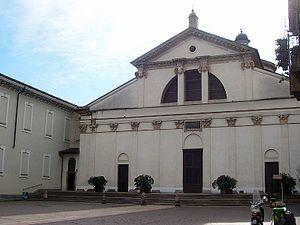
L' église San Vittore al Corpo est un lieu de culte catholique situé au 25 Via San Vittore à Milan. Le monastère annexe est occupé par le Musée des sciences et des techniques Léonard de Vinci.